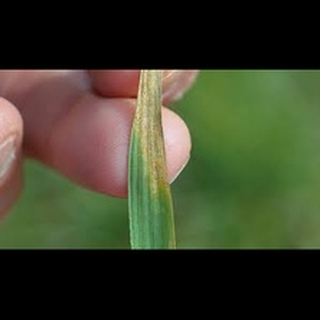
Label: wheat_leaf_blight